2011 Tuscaloosa–Birmingham tornado

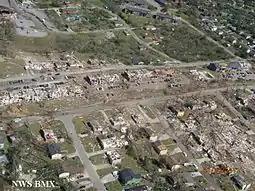
Major damage to homes and apartment buildings in the Birmingham neighborhood of Pratt City.

After causing massive timber damage in rural areas, the tornado entered Jefferson County and rapidly intensified to its maximum intensity and width. Many stations, including WIAT, the WBMA trimulcast, CBS affiliate WTVY (channel 4) in Dothan and NBC affiliate WSFA (channel 12) in Montgomery, showed television cameras capturing the event as the tornado – which appeared wider than its estimated width during that section of the path as the condensation funnel was partially obscured by a debris cloud and a dense rain shaft – moved east-northeast across the western and northern suburbs of Birmingham at high-end EF4 strength around 6:00 p.m. CDT (23:00 UTC). Several suburbs in the area sustained catastrophic damage from the tornado as it tore through the west side of Birmingham, resulting in twenty fatalities. The suburbs of Concord, Pleasant Grove, and McDonald Chapel, along with residential areas in northern Birmingham itself, were devastated. Extensive wind-rowing of debris was noted in Concord and Pleasant Grove, numerous trees were debarked, and some homes were swept away (though much of the debris remained next to the foundations and was not scattered, and most vehicles were not moved more than ). As the tornado moved across a coal yard in this area, a coal car was thrown through the air. Past the coal yard, the tornado weakened to EF2 intensity, but still was able to destroy numerous pier and beam foundations homes and several industrial warehouses in McDonald Chapel. A four-sided brick home in the area also had its roof torn off, but none of its exterior walls collapsed. Numerous homes, apartment buildings, and a large church sustained significant damage as the tornado entered Birmingham's city limits and impacted the neighborhood of Pratt City. Vehicles were also moved, albeit only several feet. The tornado then struck the suburb of Fultondale, damaging homes and businesses in town. Light poles were damaged along Interstate 65, and a Days Inn and several other commercial buildings sustained major damage along US 31 before the tornado began to rapidly narrow and weaken. Some additional EF0 to EF1 damage occurred before the tornado dissipated two miles north of Tarrant. A total of 20 people were killed throughout Birmingham and its surrounding suburbs.